Describe the emotion expressed in this image:  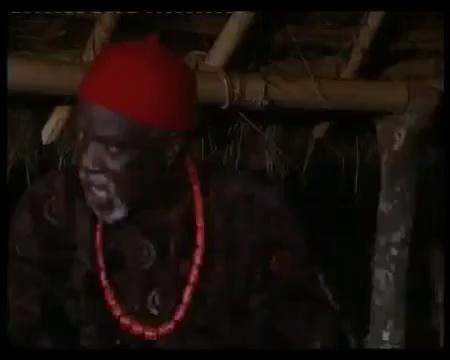
This person displays Pain, valence and arousal with low intensity.